Kansas Sports Hall of Fame

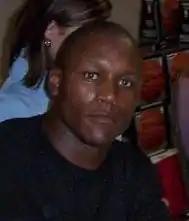
Barry Sanders, one of Kansas' most famous athletes.

The Kansas Sports Hall of Fame is a museum located in Wichita, dedicated to preserving the history of sports in the state of Kansas. The museum provides exhibits, archives, facilities, services, and activities to honor those individuals and teams whose achievements in sports brought distinction to themselves, to their communities and to the entire state of Kansas.